Yantic Woolen Company Mill

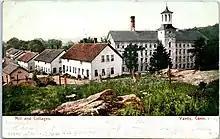
Early-20th-century postcard of the mill and nearby worker housing

Sandwiched between the Yantic River and the limited-access highway carrying Connecticut Route 2, the mill is connected to the river by Yantic Road. Its main building is a large 4-1/2 story ashlar stone structure with a five-story square tower at its center. The tower was originally capped by an octagonal belfry, which has not survived. The main mill is connected to a series of smaller buildings, also stone. The mill was powered by water delivered from the river via a stone headrace that ran from a dam (no longer standing) about to the northwest.